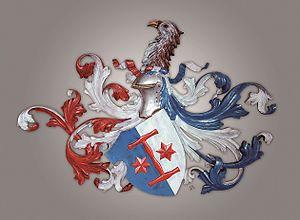
famille von Blankenfeld de Berlin (1200-1900)
Katharina von Blankenfeld est née en 1502 à Berlin. Elle est issue de la famille immémoriale noble von Blankenfeld. Elle fit parler d'elle à cause de sa liaison extraconjugale et publique avec le prince électeur Joachim Iᵉʳ Nestor de Brandebourg pendant une période difficile, en pleine réforme protestante. Elle fut la cible de Martin Luther, principal réformateur de l'église catholique en Allemagne et en Occident.
Johann von Blankenfeld, né en 1471 à Berlin, et mort le 9 septembre 1527, enterré dans l'église de Torquemada, en Espagne, est un docteur en droit, recteur d'université, conseiller des princes-électeurs du Saint-Empire romain germanique, protonotaire, orateur du prince électeur Joachim Iᵉʳ Nestor de Brandebourg à la cour papale, procureur général à Rome de l’Ordre Teutonique, évêque de Dorpat, évêque de Reval, et prince-archevêque de Riga.
Johann von Blankenfeld, né à Berlin en 1507 et mort à Berlin le 9 octobre 1579. Il a été enterré dans sa chapelle de l'église de Nikolaikirche. C'est un commerçant, ingénieur, et bourgmestre de la ville de Berlin de 1558 à 1571. Il était également le seigneur des manoirs de Pankow, Blankenburg, Birkholz, Weißensee et Kaulsdorf.
La famille von Blankenfeld de Berlin est une famille de la noblesse immémoriale de Berlin. Cette famille se trouva aux commandes de la ville de Berlin entre 1294 et 1571 soit près de 300 ans sans discontinuer. On dénombre, à Berlin, sept bourgmestres von Blankenfeld pendant cette période de 300 ans. On remarque la présence de la famille von Blankenfeld sur Berlin de 1220 à 1896 soit près de sept siècles.